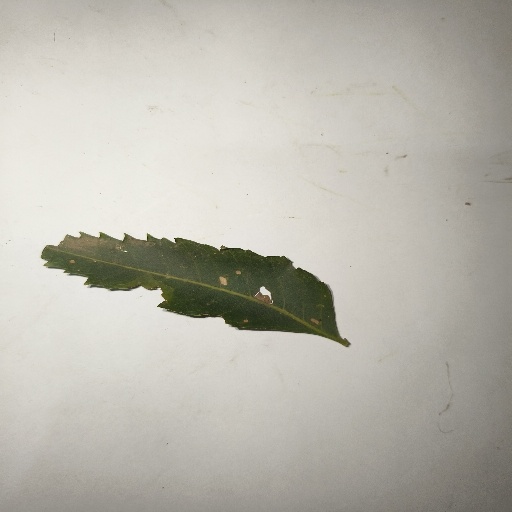
Species: Neem
Leaf condition: Shot Hole Leaf